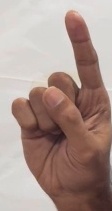
ASL sign: 1